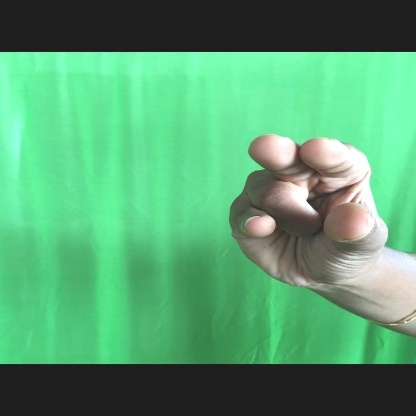
Mudra: Kangulam